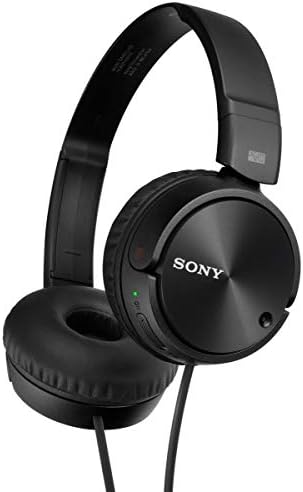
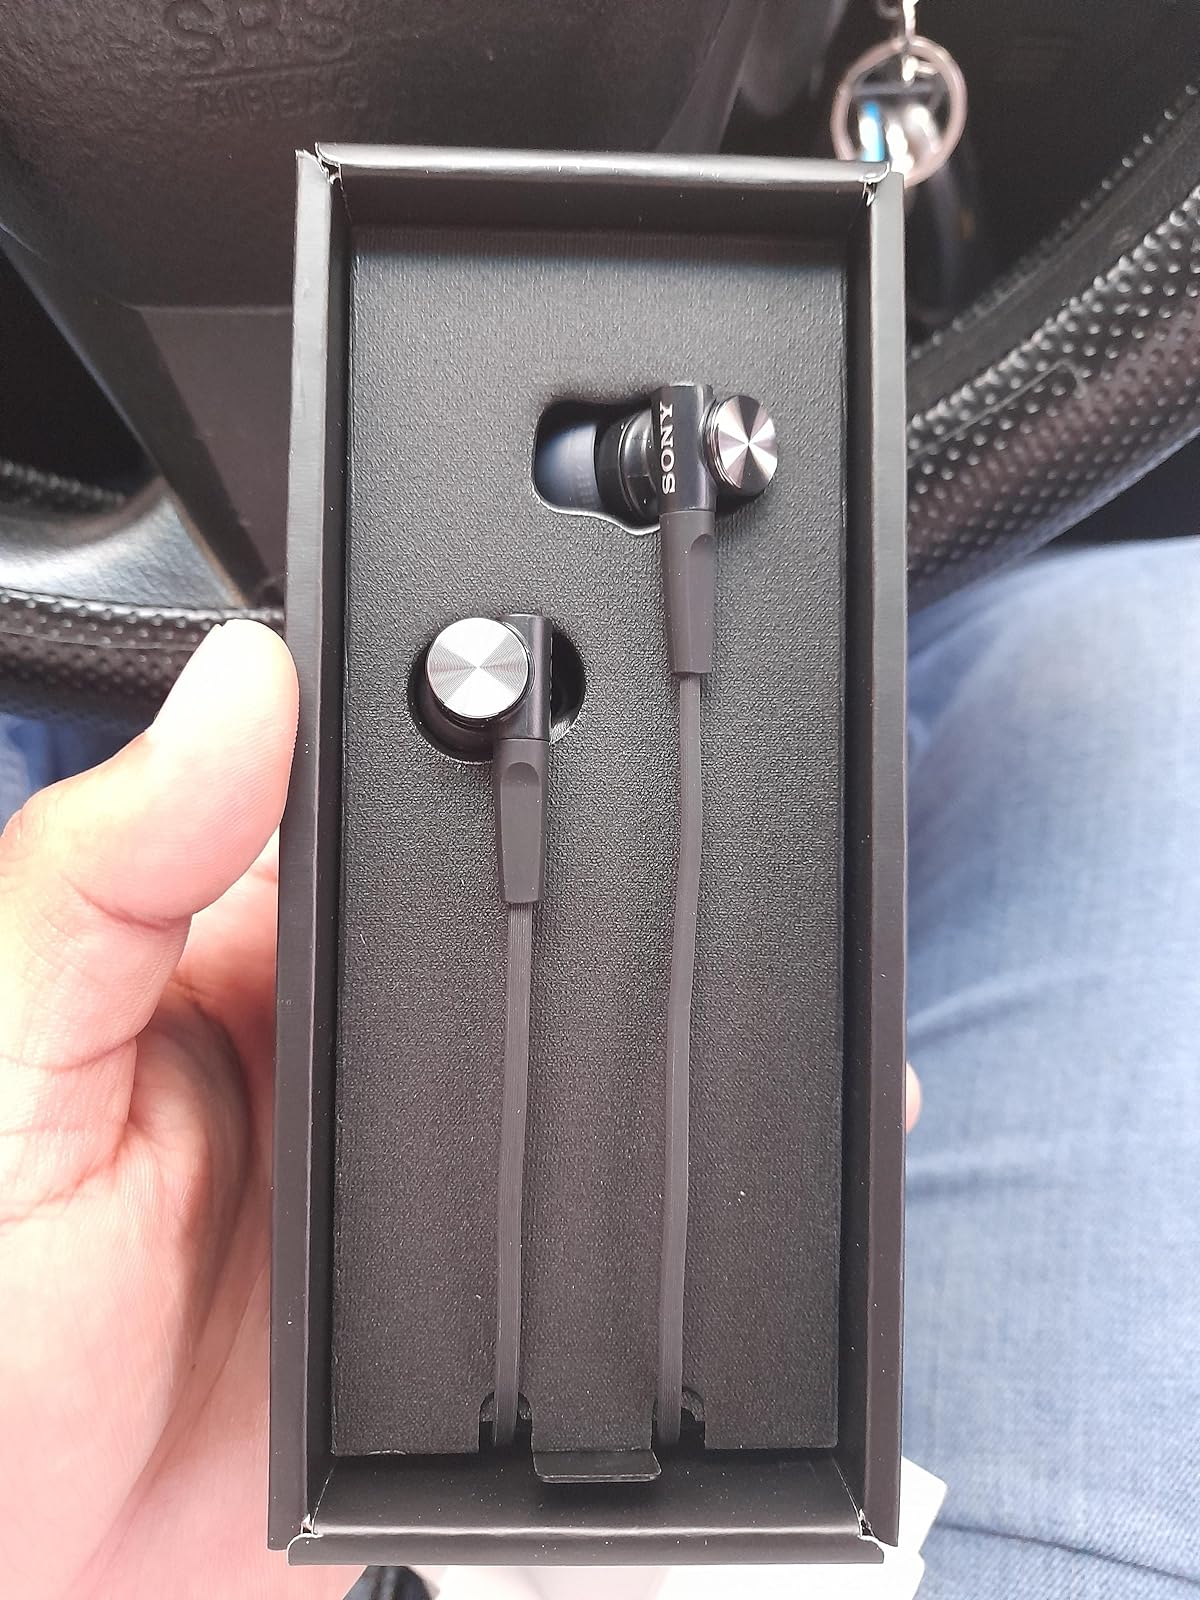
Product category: headphones
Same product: no